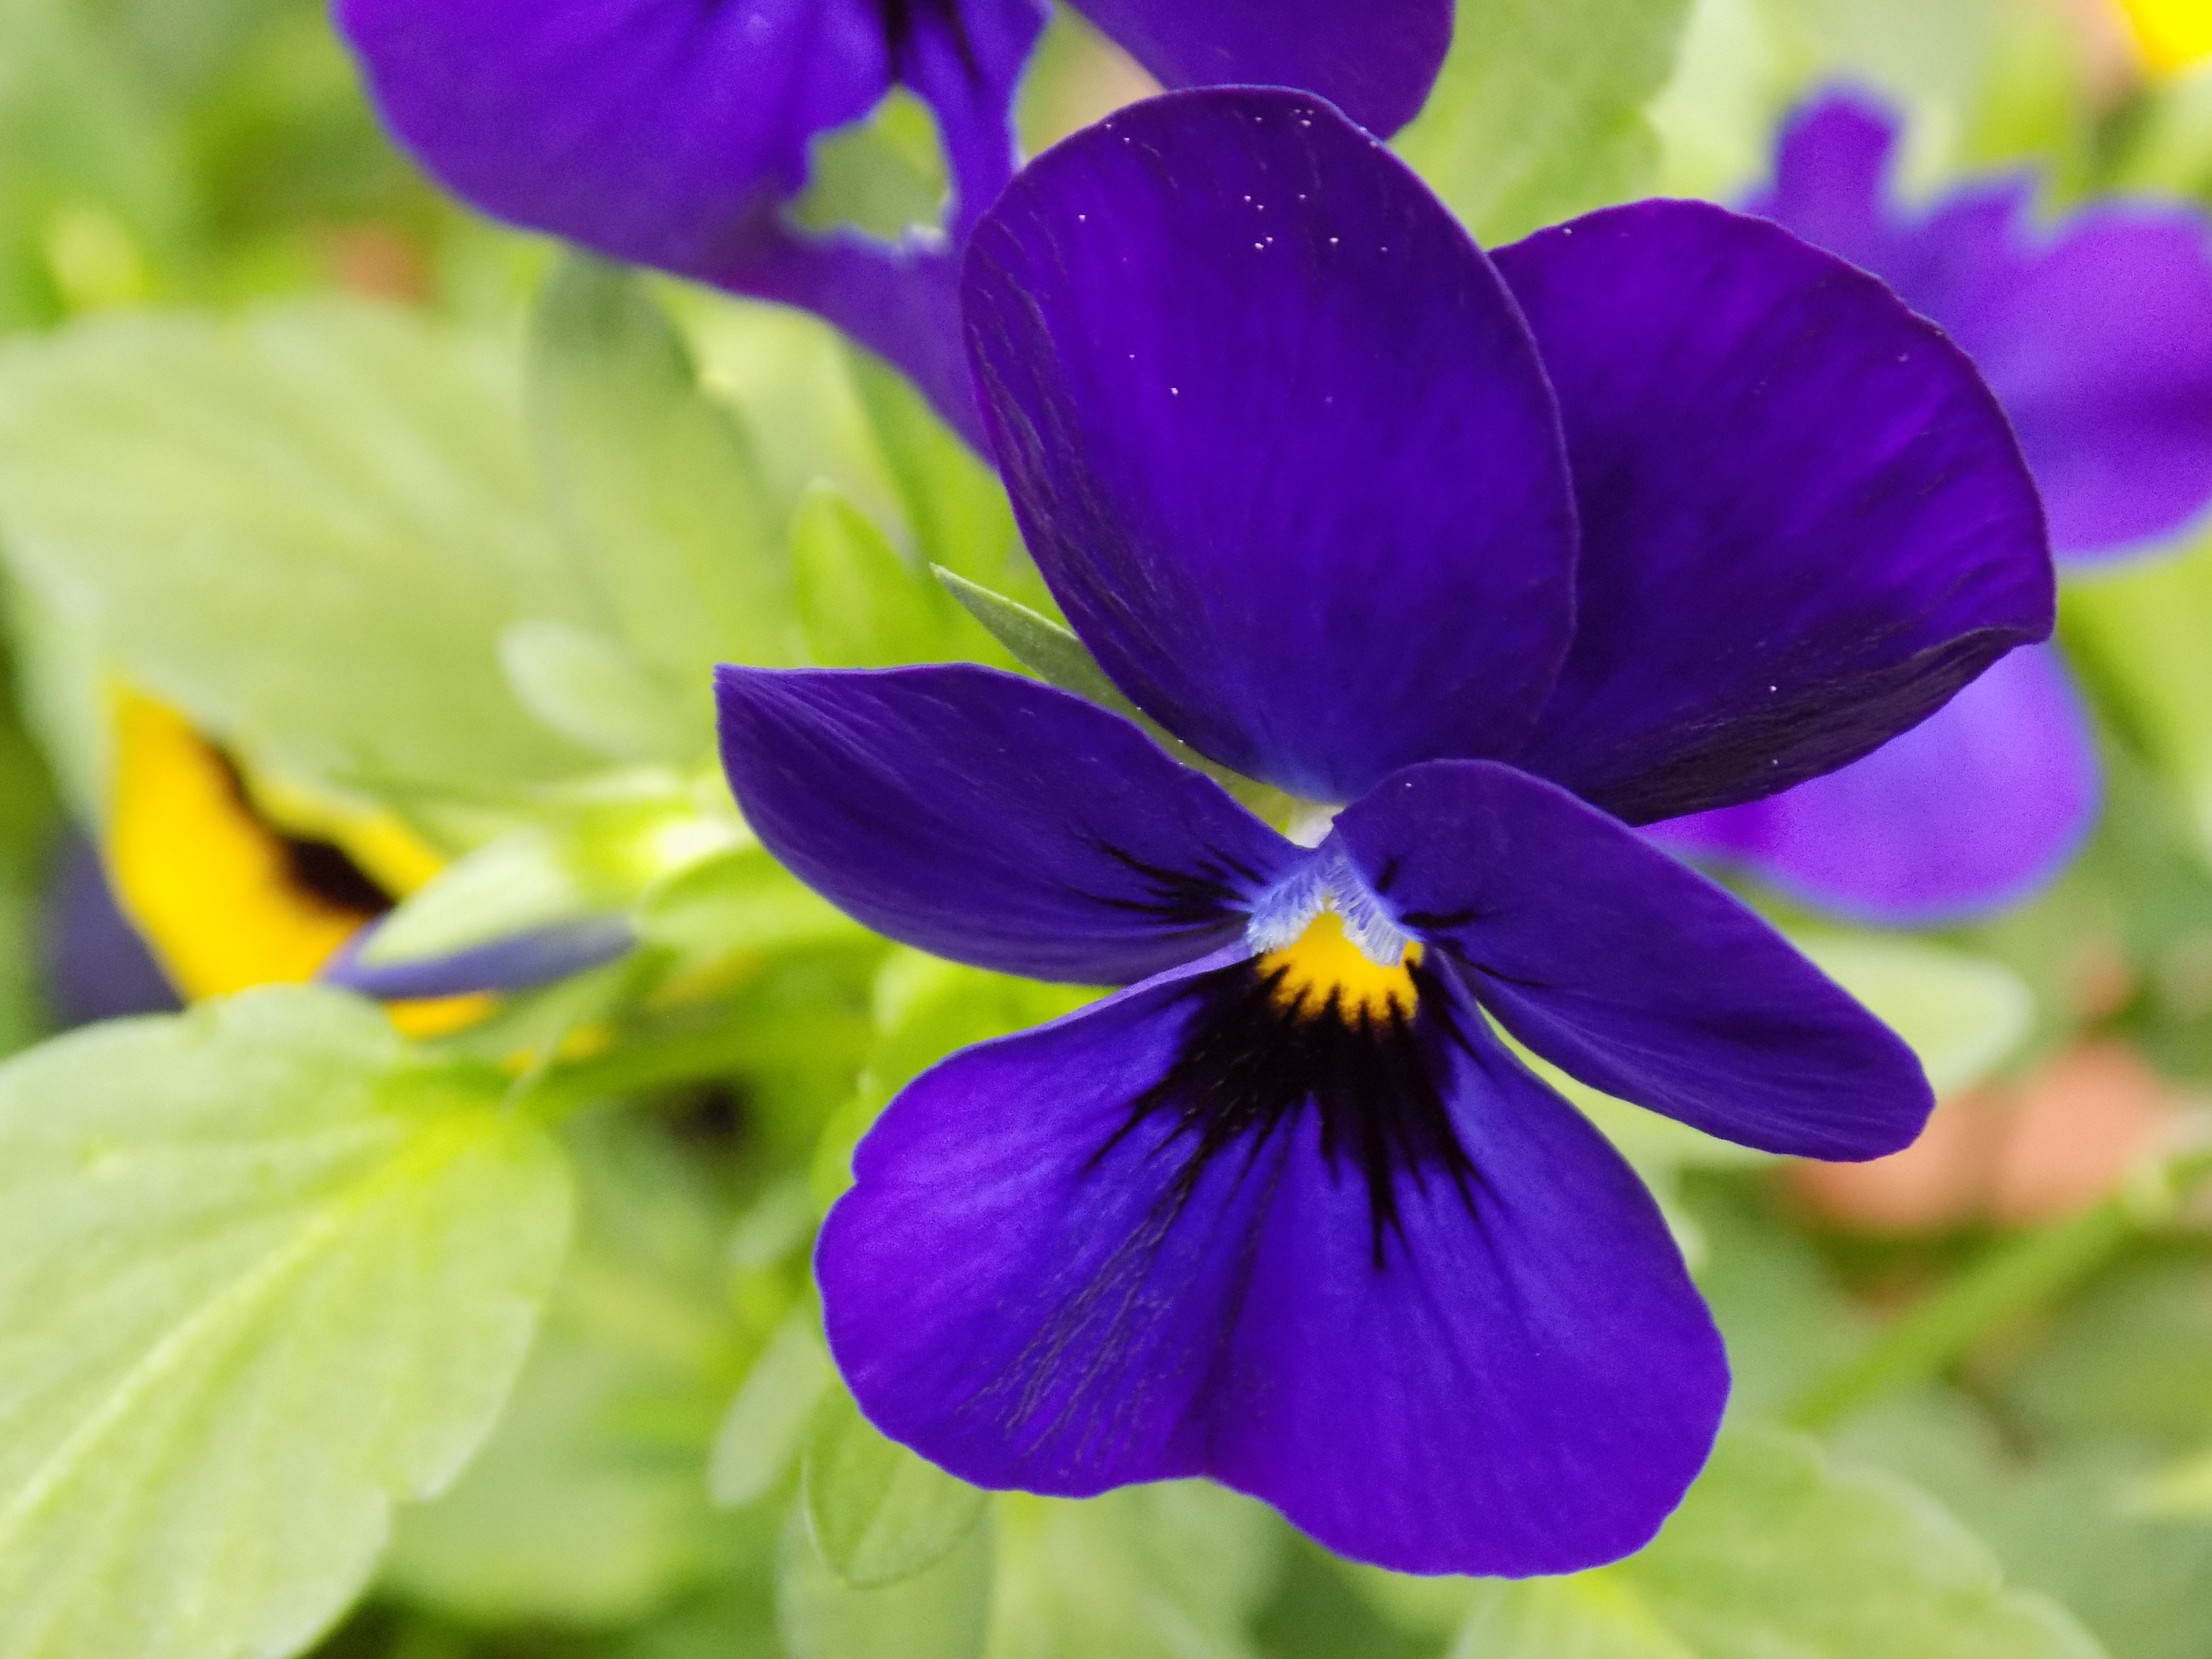
plant, flower, petal, flora, wildflower, eye, violet, viola, macro photography, pansy, flowering plant, violaceae, 400 500, annual plant, land plant, violet family